My Family and Other Animals (film)

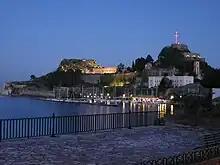
Corfu, the setting for the film

"My Family and Other Animals" tells the story of the Durrell family, Lawrence Durrell, Leslie Durrell, Margaret Durrell and Gerald Durrell, as well as their mother Louisa Durrell, as they spend five years (1935–1939) on the Greek island of Corfu. The family reside in a series of villas, and spend their time indulging in their varying interests. Gerald develops his passion for wildlife, his mother spends her time cooking and worrying about everyone else; Larry writes and annoys the entire family with high-brow guests and unhelpful suggestions; Leslie develops his passion for ballistics and sailing, whilst Margo sunbathes and enchants the local young men.